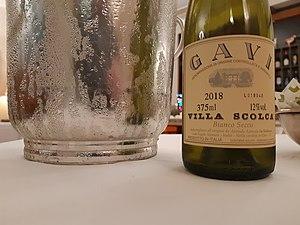
Villa Scolca de La Scolca, (Italy) 2019